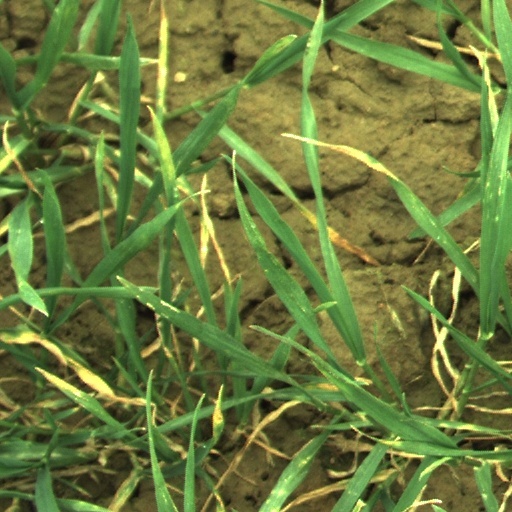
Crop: wheat